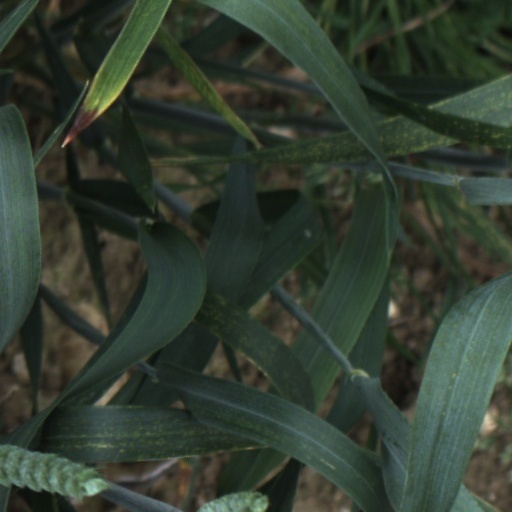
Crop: wheat